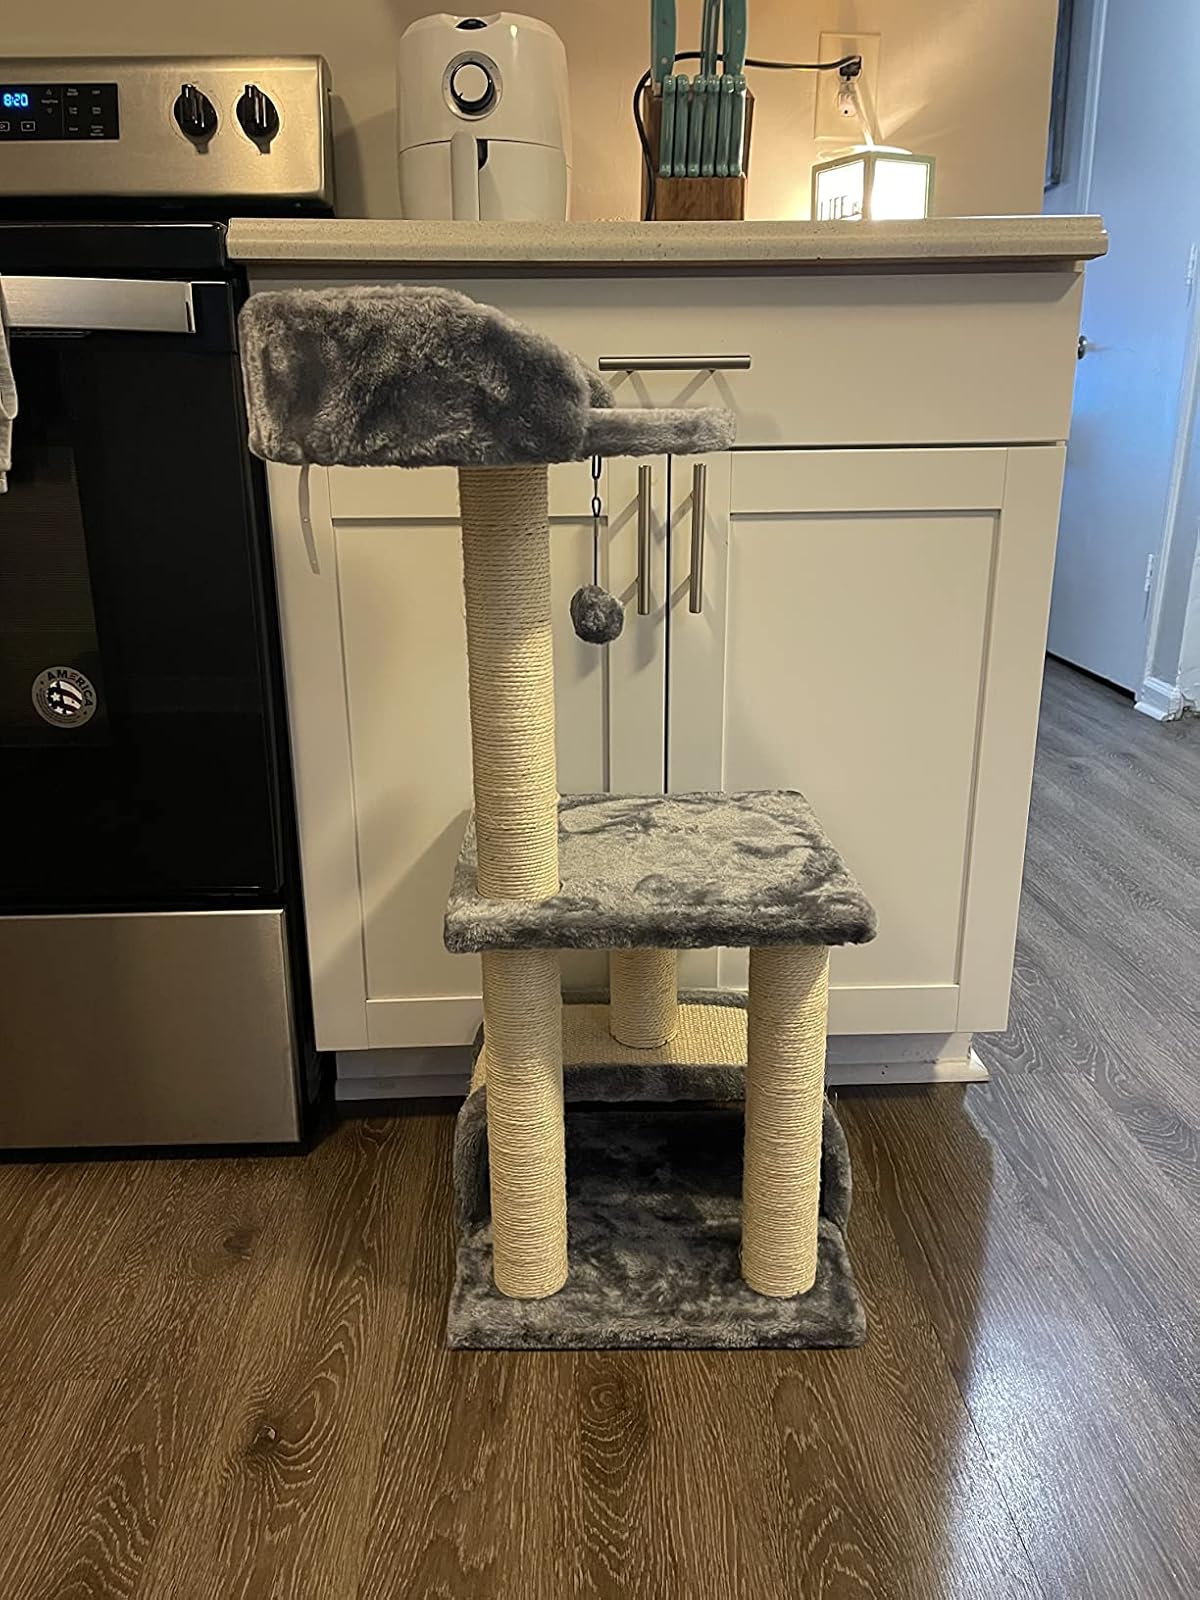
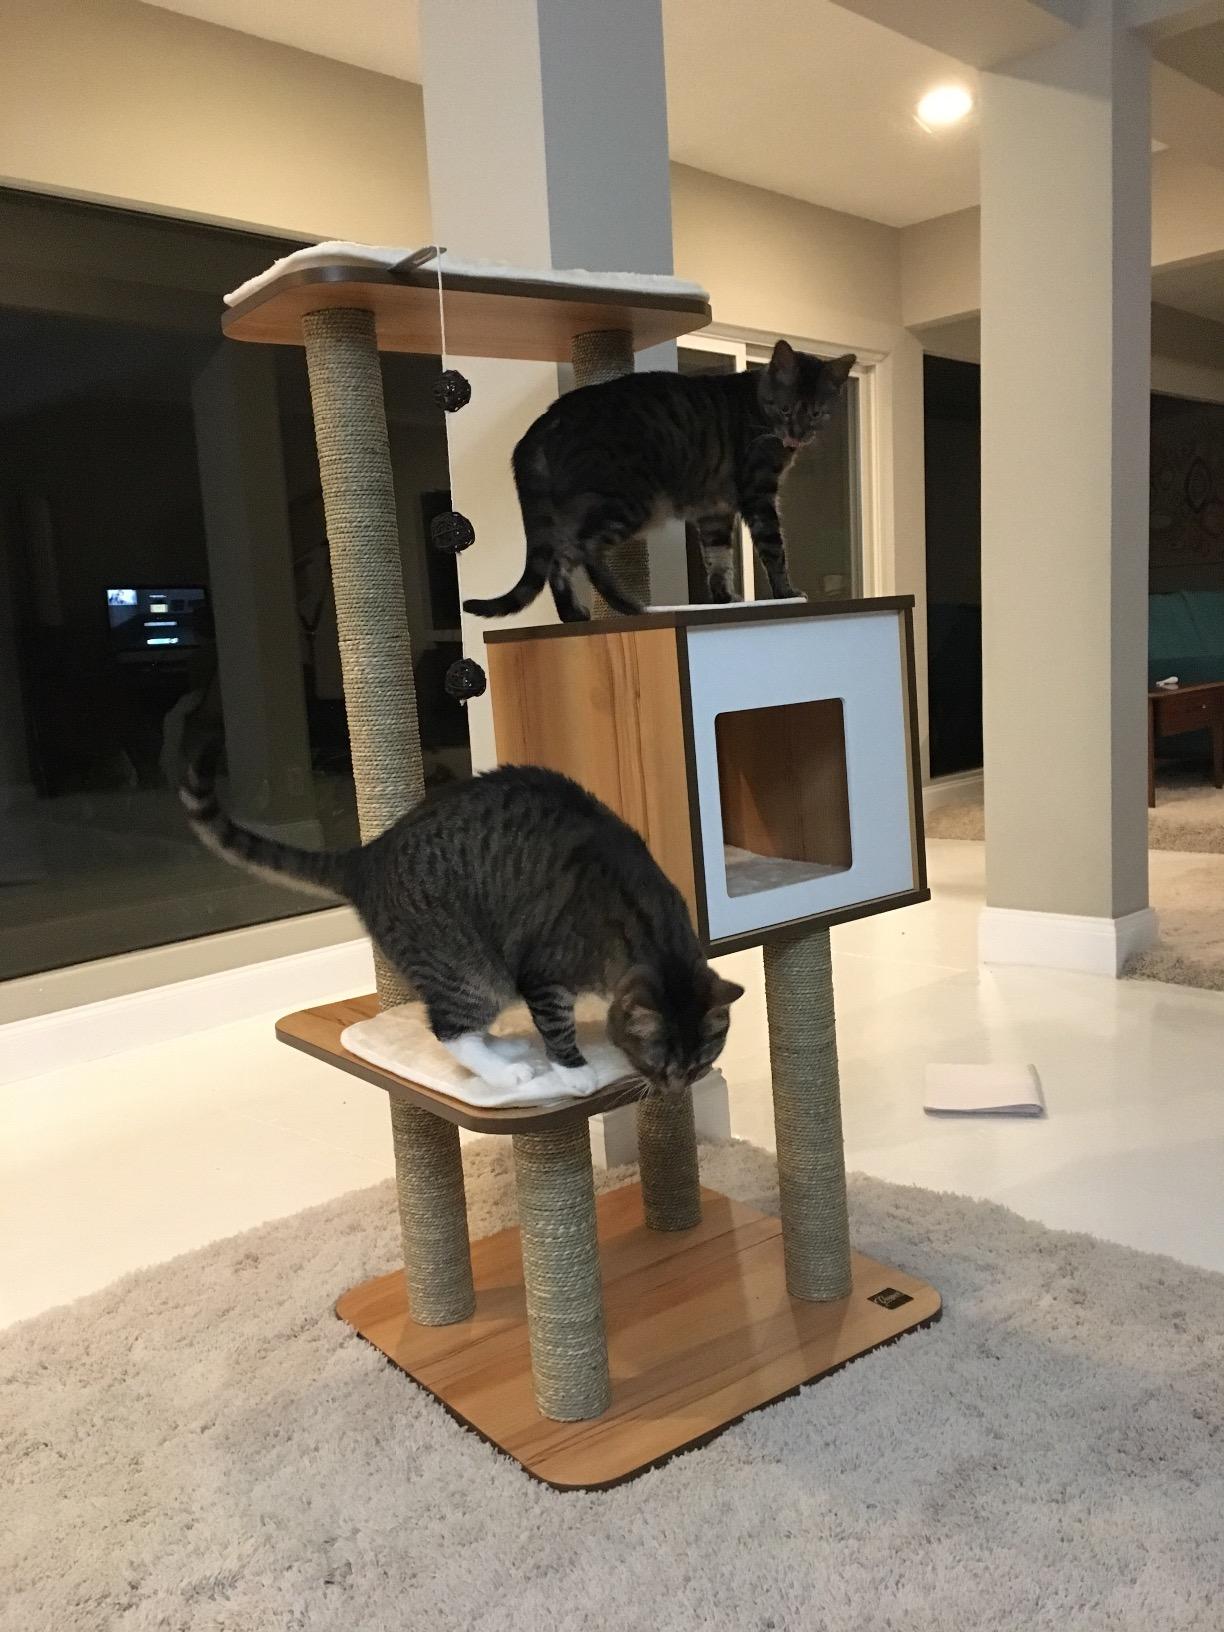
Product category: items_cat tree
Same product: no